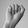
ASL letter: A